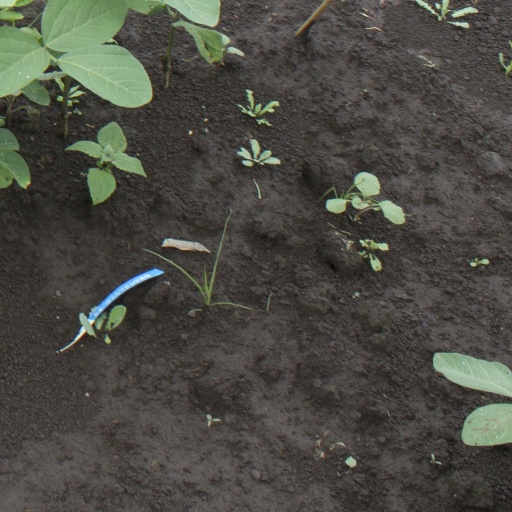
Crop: soybean